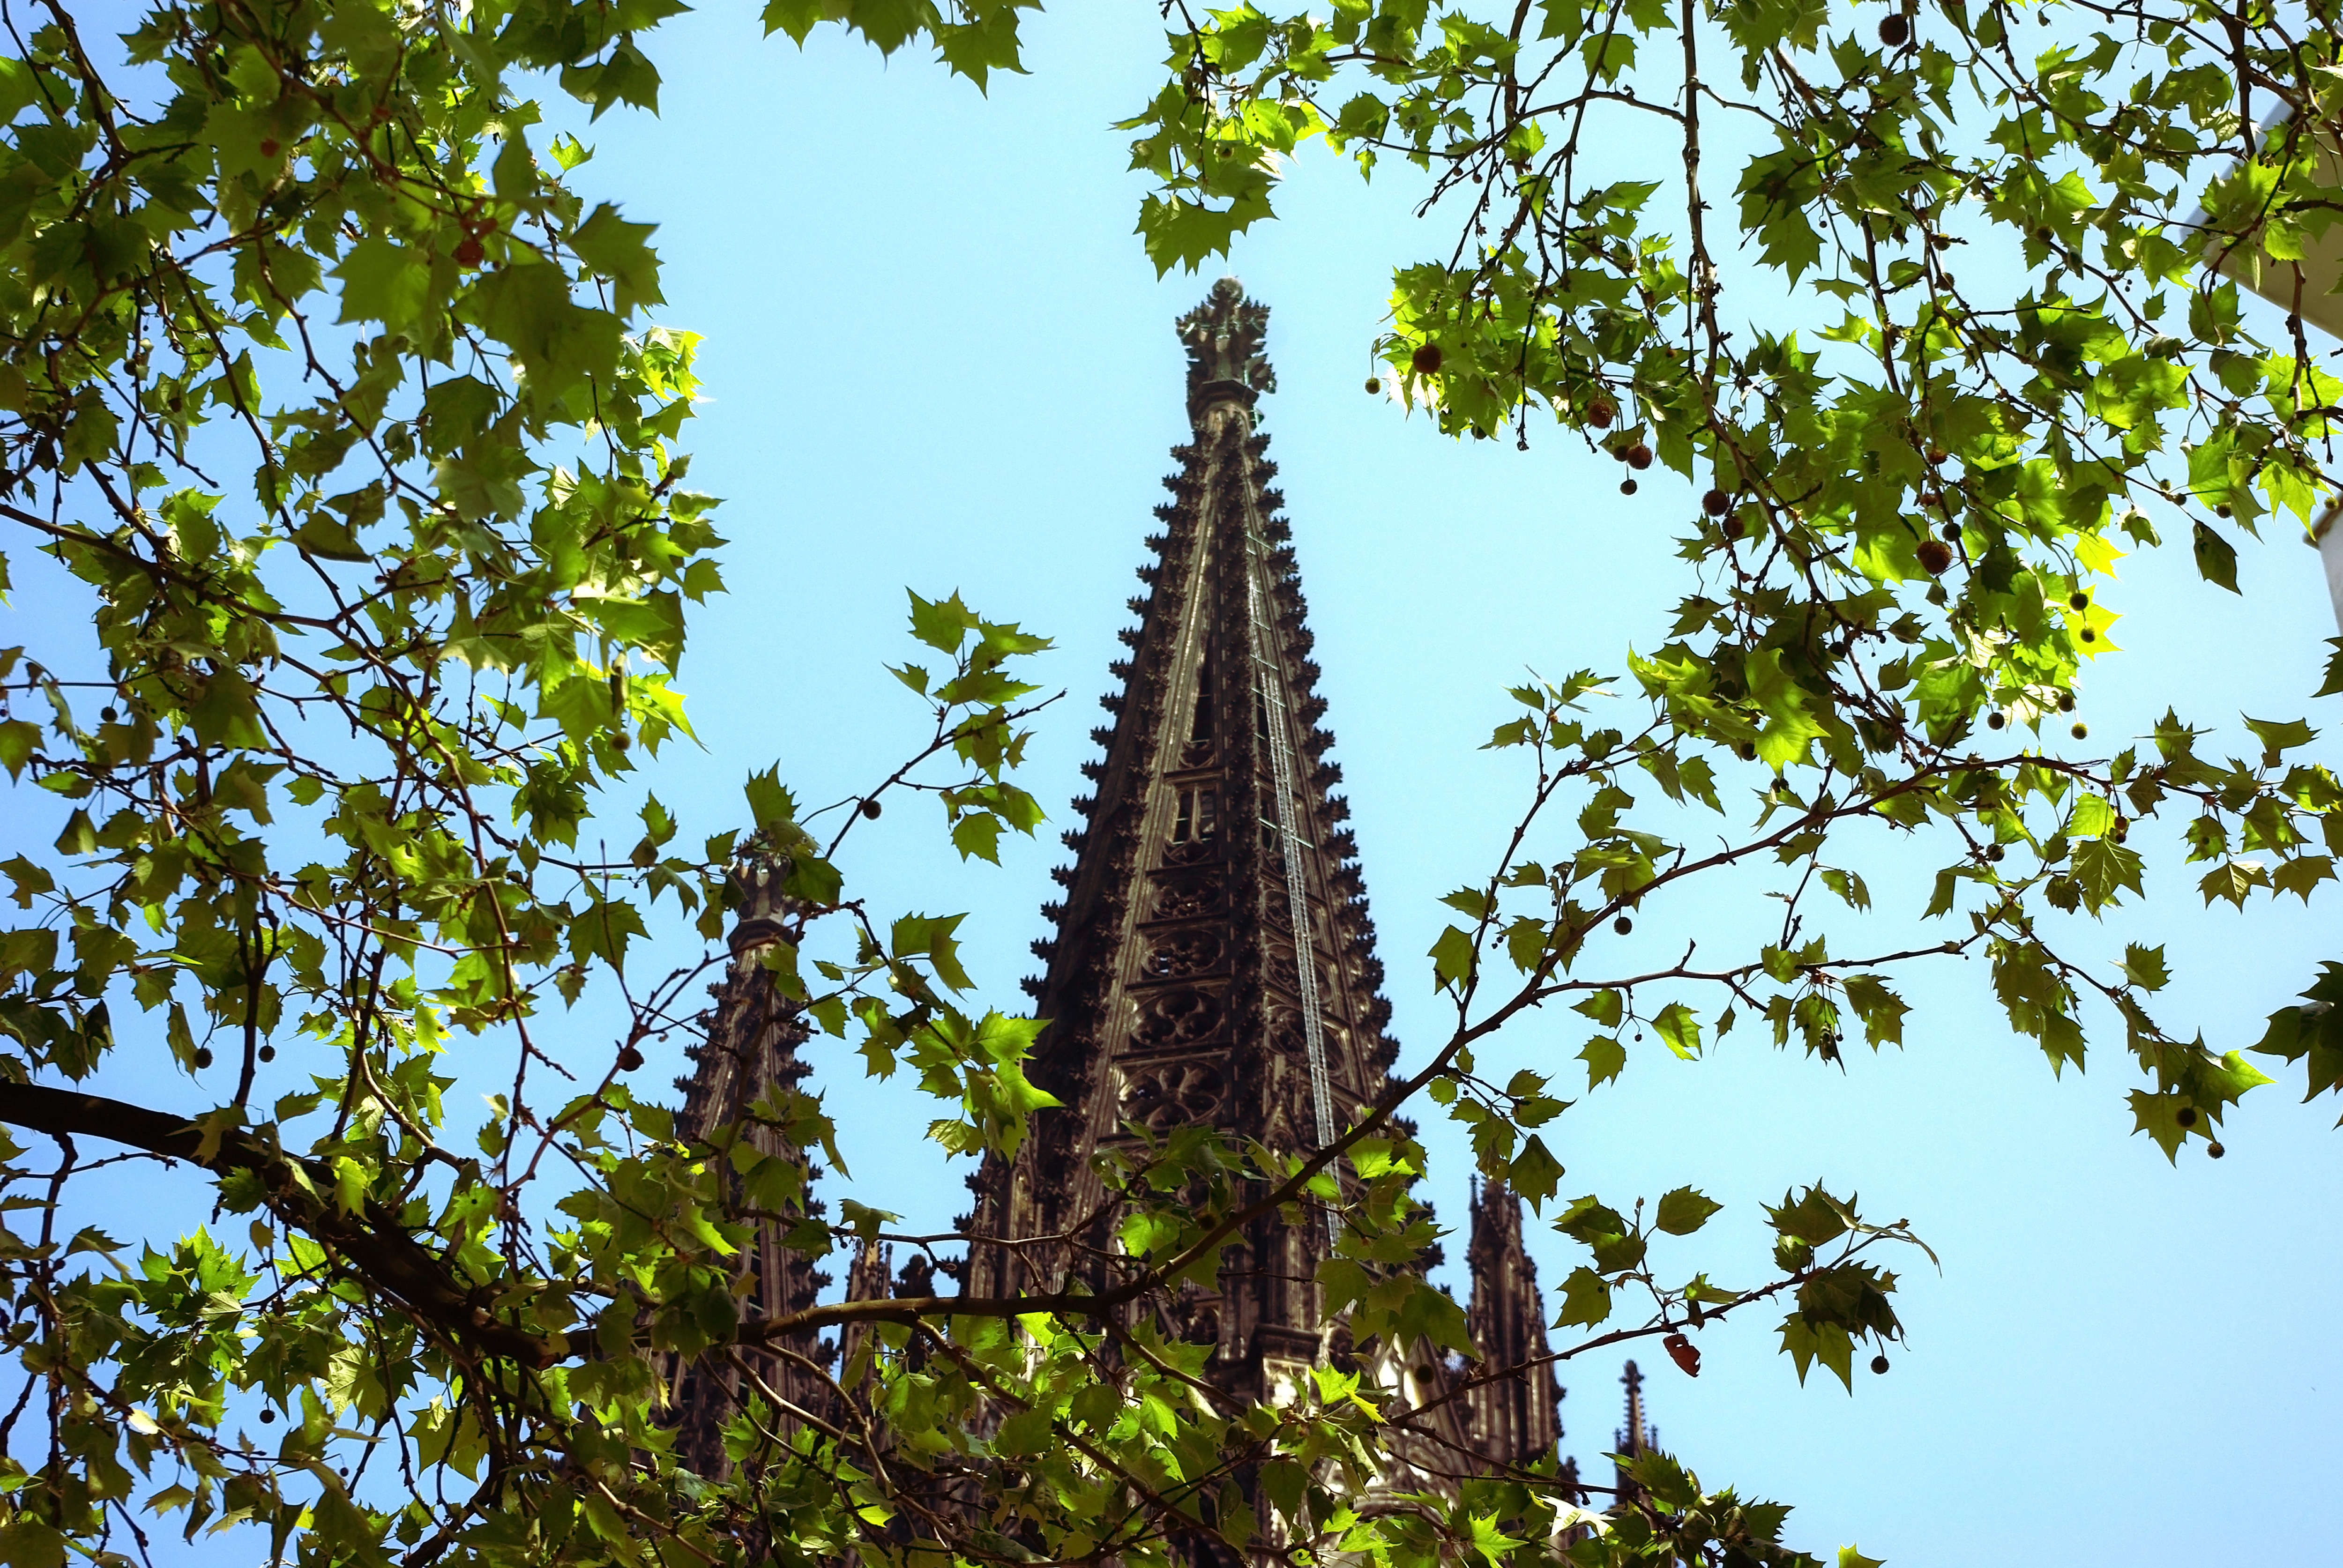
tree, forest, branch, architecture, plant, leaf, perspective, building, jungle, religion, botany, church, christian, catholic, altar, faith, steeple, rainforest, cologne, dom, architectural style, baroque, house of worship, cologne cathedral, church cathedral, parish church, woody plant